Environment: real
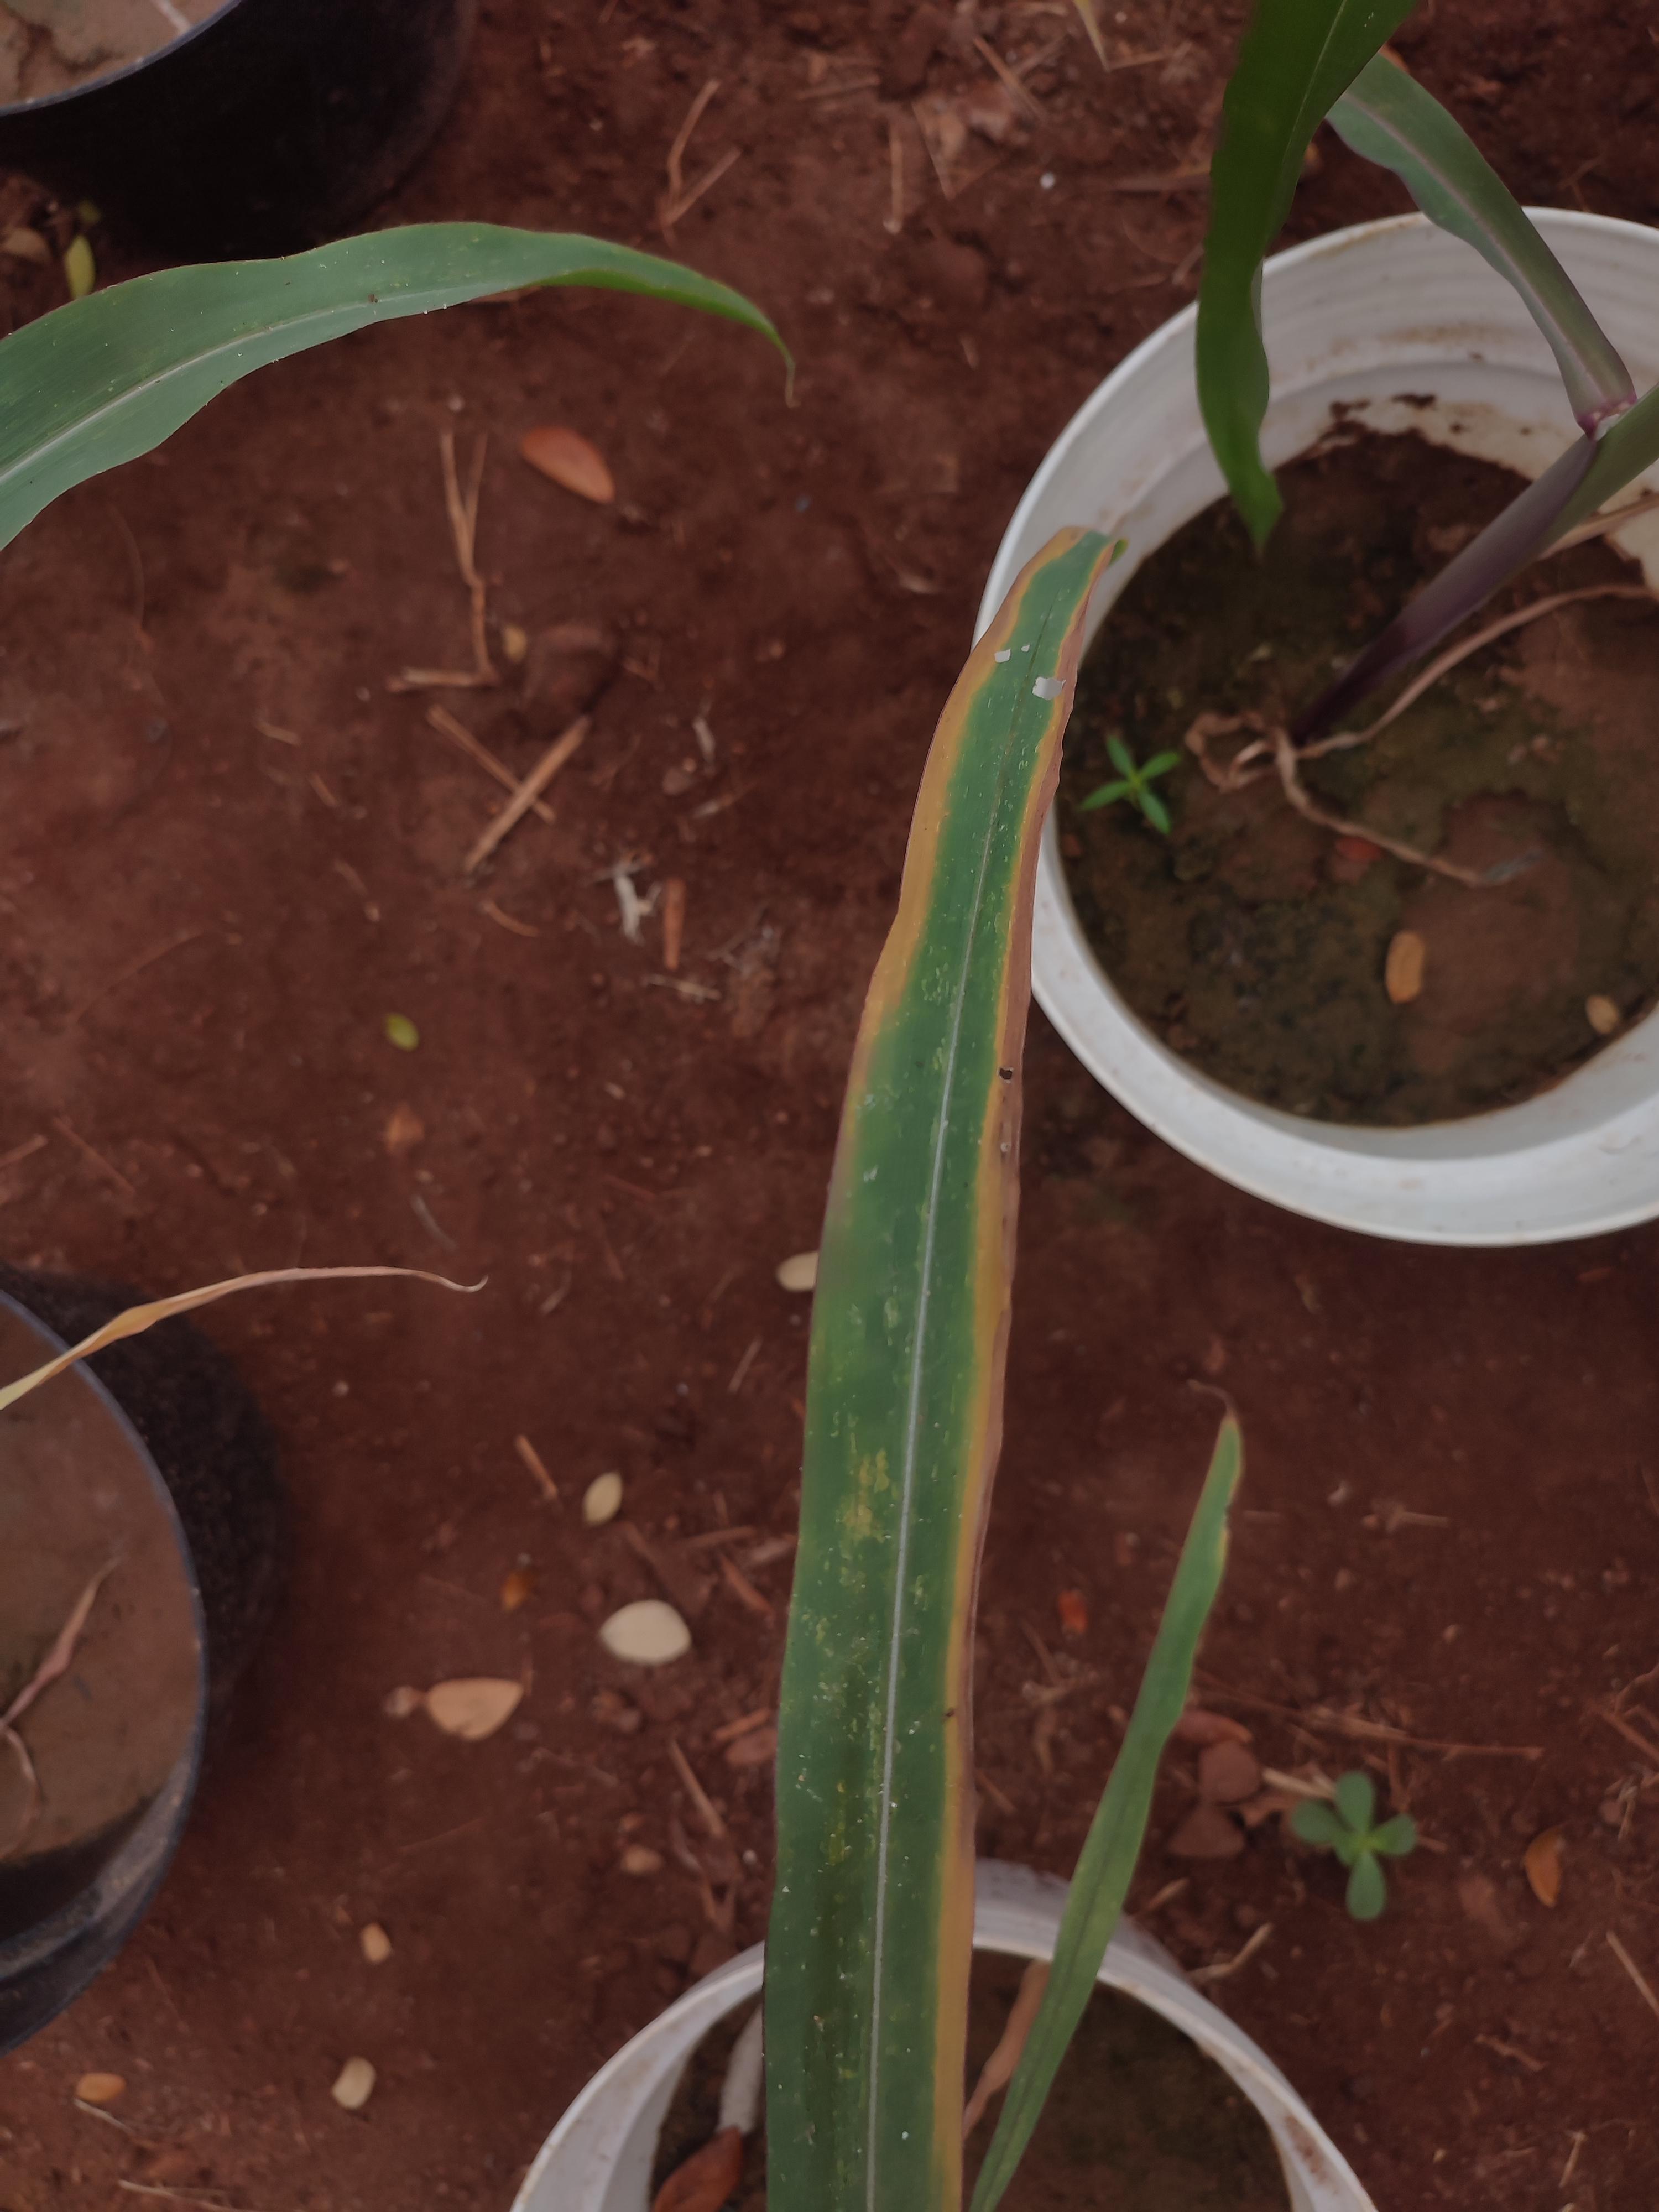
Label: potassium_deficiency